FT8

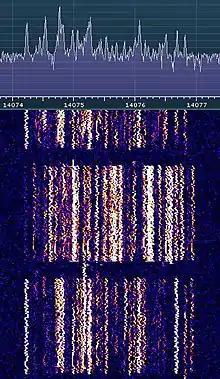
FT8 blocks on 20 meters

FT8 (short for Franke-Taylor design, 8-FSK modulation) is a frequency shift keying digital mode of radio communication used by some amateur radio operators worldwide. Following release on June 29, 2017, by its creators Joe Taylor, K1JT, and Steve Franke, K9AN, along with the software package WSJT, FT8 was adopted rapidly, becoming the most popular digital mode recorded by automatic spotting networks such as PSK Reporter within 2 years.